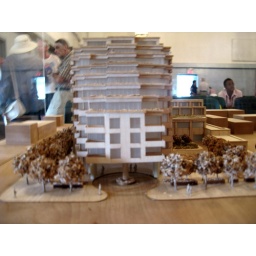
June 25-08 view of new Condo and office building for the No Frill Store in Port Credit